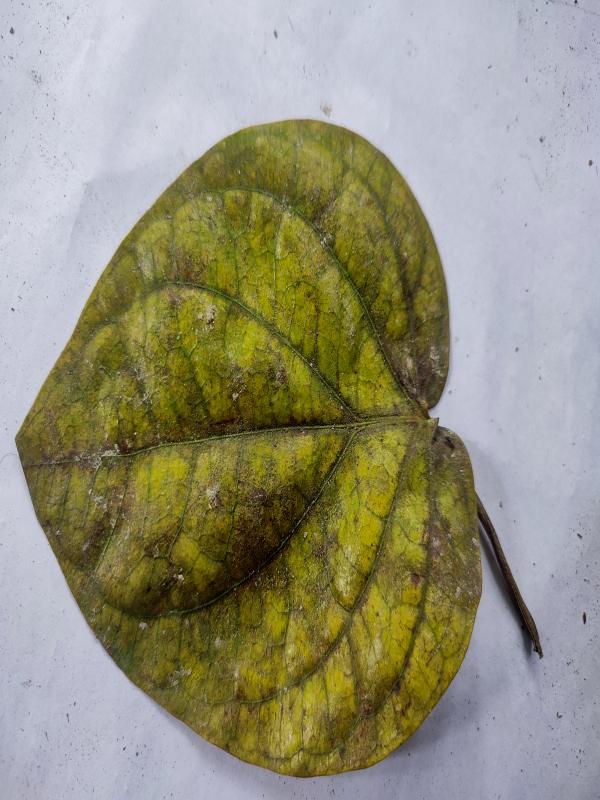
Label: Dried_Leaf